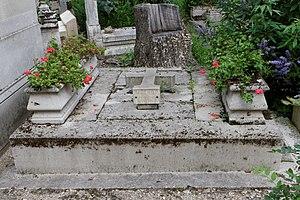
Alfred Stevens, né le 11 mai 1823 à Bruxelles et mort le 29 août 1906 à Paris, est un peintre belge. Élève d'Ingres à École nationale supérieure des beaux-arts de Paris à partir de 1844, sa carrière a connu une ascension fulgurante tant en Belgique qu'en France où il a passé la plus grande partie de sa vie. Très introduit dans les milieux artistiques et mondains de la capitale, il était l'ami d'Édouard Manet, Berthe Morisot, tandis que son frère, Arthur Stevens, marchand d'art installé à Paris et à Bruxelles, œuvrait pour faire connaître les peintres français. Stevens a en commun avec Manet un modèle féminin : Victorine Meurent qui pose pour Olympia.